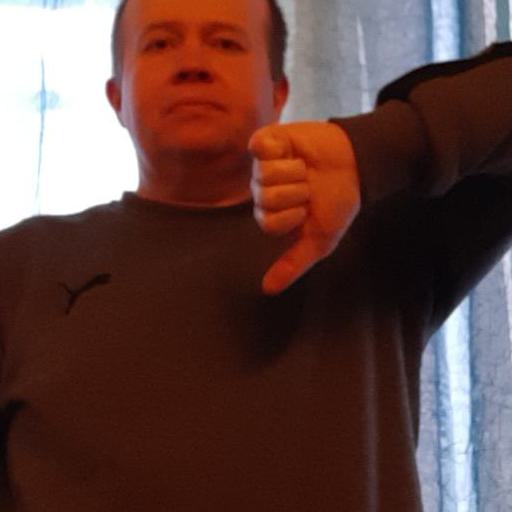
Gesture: dislike